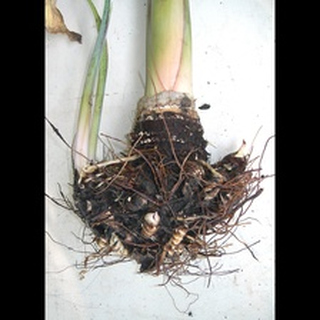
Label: wheat_common_root_rot